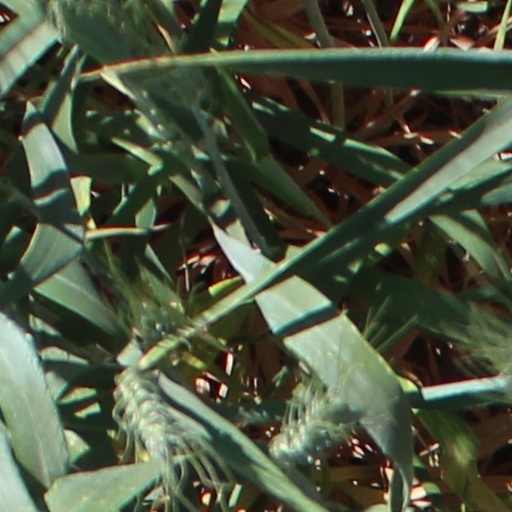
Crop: wheat